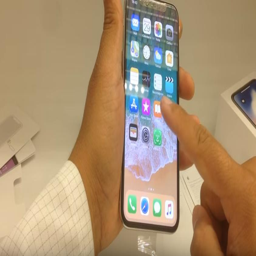
the hands - on video provides a closer look at the iphone x